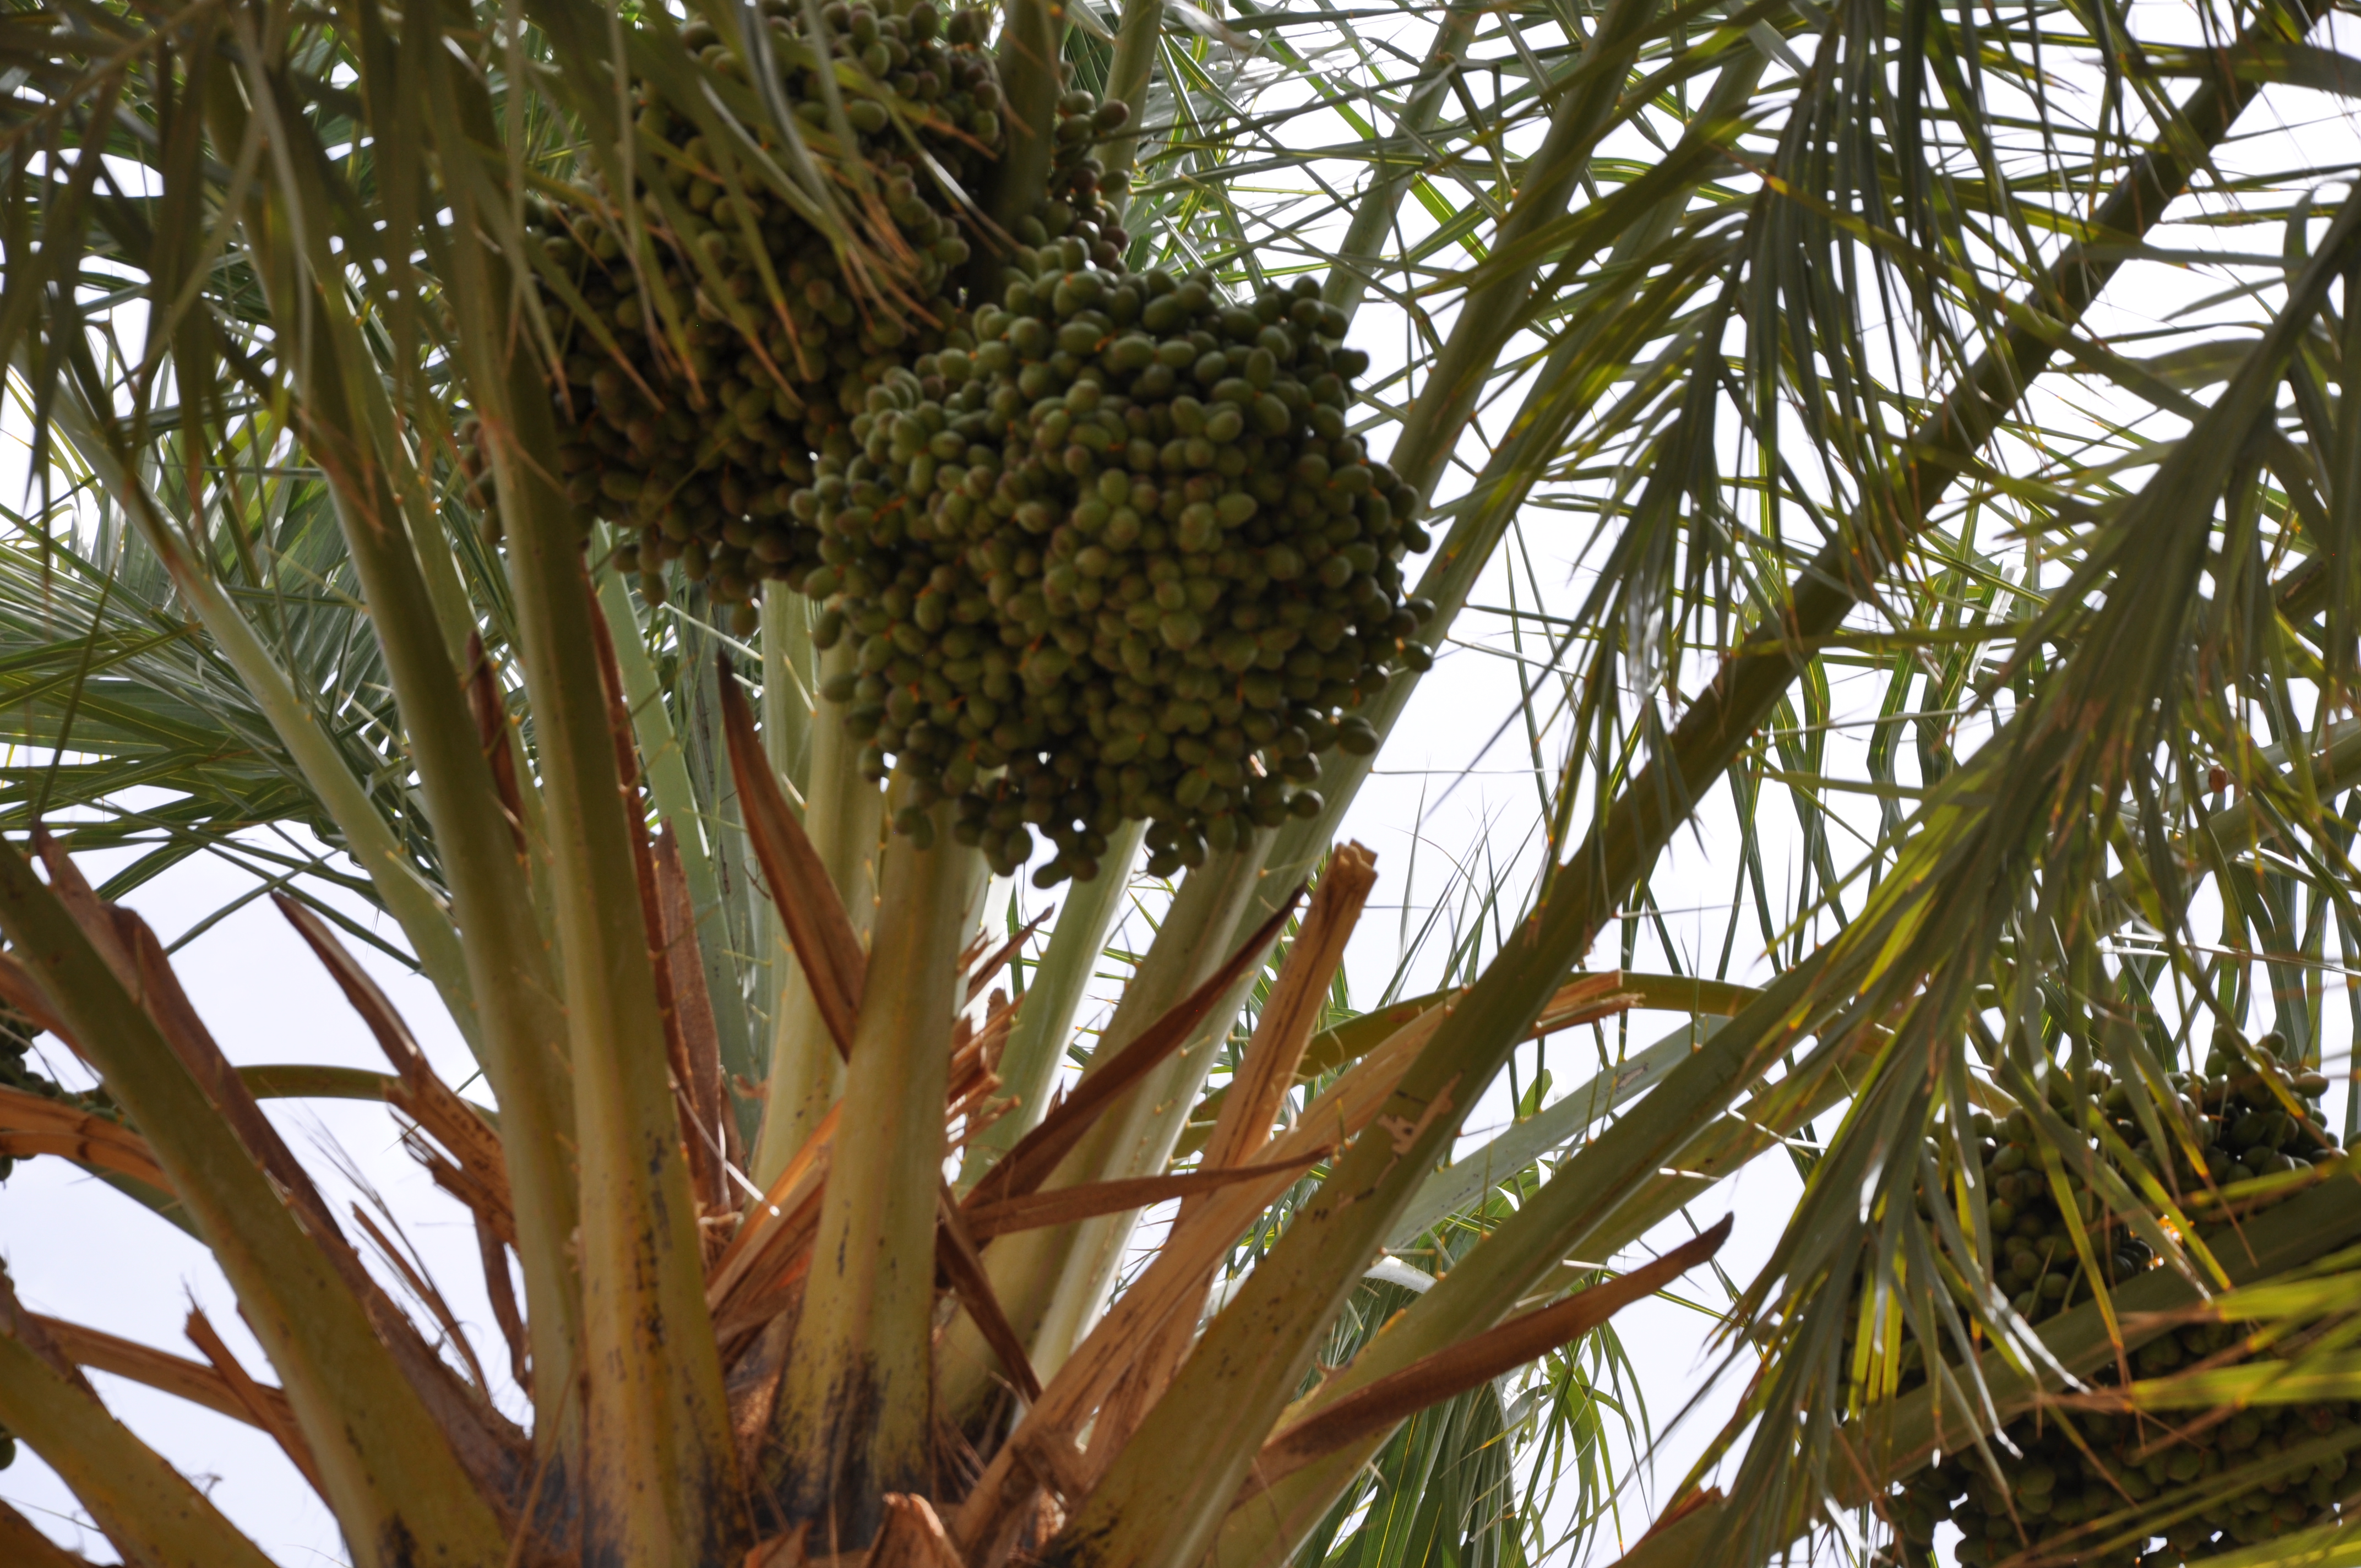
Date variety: bouisthami